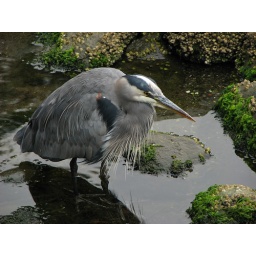
This great blue heron is catching small fish in tide pools along the seawall in Stanley Park, Vancouver.